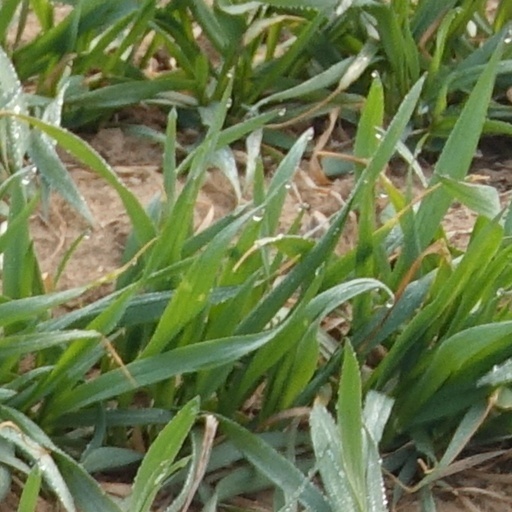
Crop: wheat